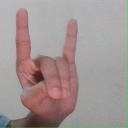
अक्षर: श